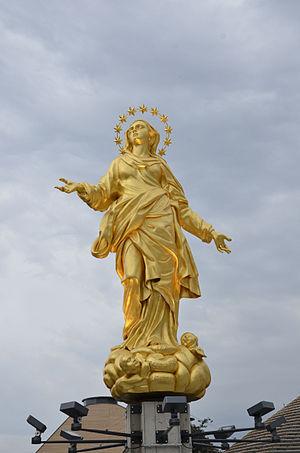
La Madonnina est le nom donné à une sculpture dorée représentant la Vierge Marie placée au plus haut sommet du Dôme de Milan, une flèche construite en 1769.